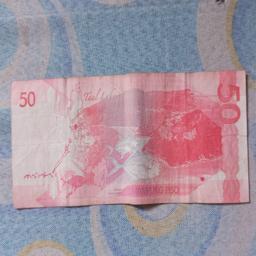
Label: 50_Back